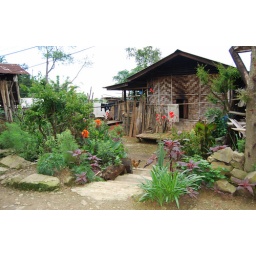
This house is typical of the bamboo houses in villages near Mokokchung. Most houses have colorful gardens as well.